Far-right politics

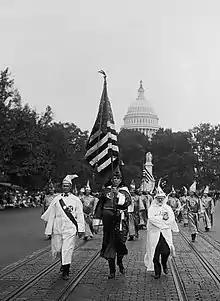
Ku Klux Klan parade in Washington, D.C., September 1926

The National Socialist Movement of Chile (MNSCH) was created in the 1930s with the funding from the German population in Chile. In 1938, the MNSCH was dissolved after it attempted a coup and recreated itself as the Popular Freedom Alliance party, later merging with the Agrarian Party to create the Agrarian Labor Party (PAL). PAL would go through various mergers to become the , then National Action and finally the National Party.